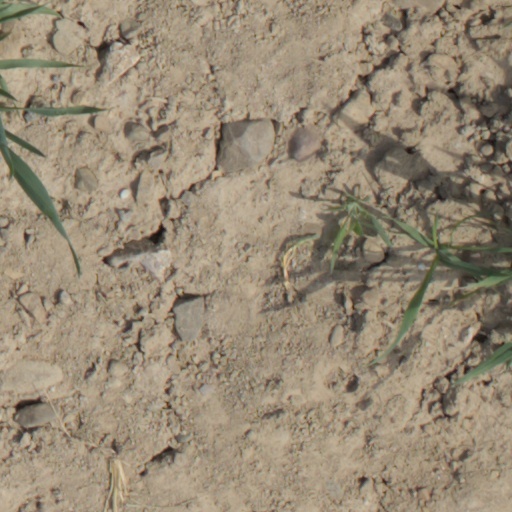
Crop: wheat